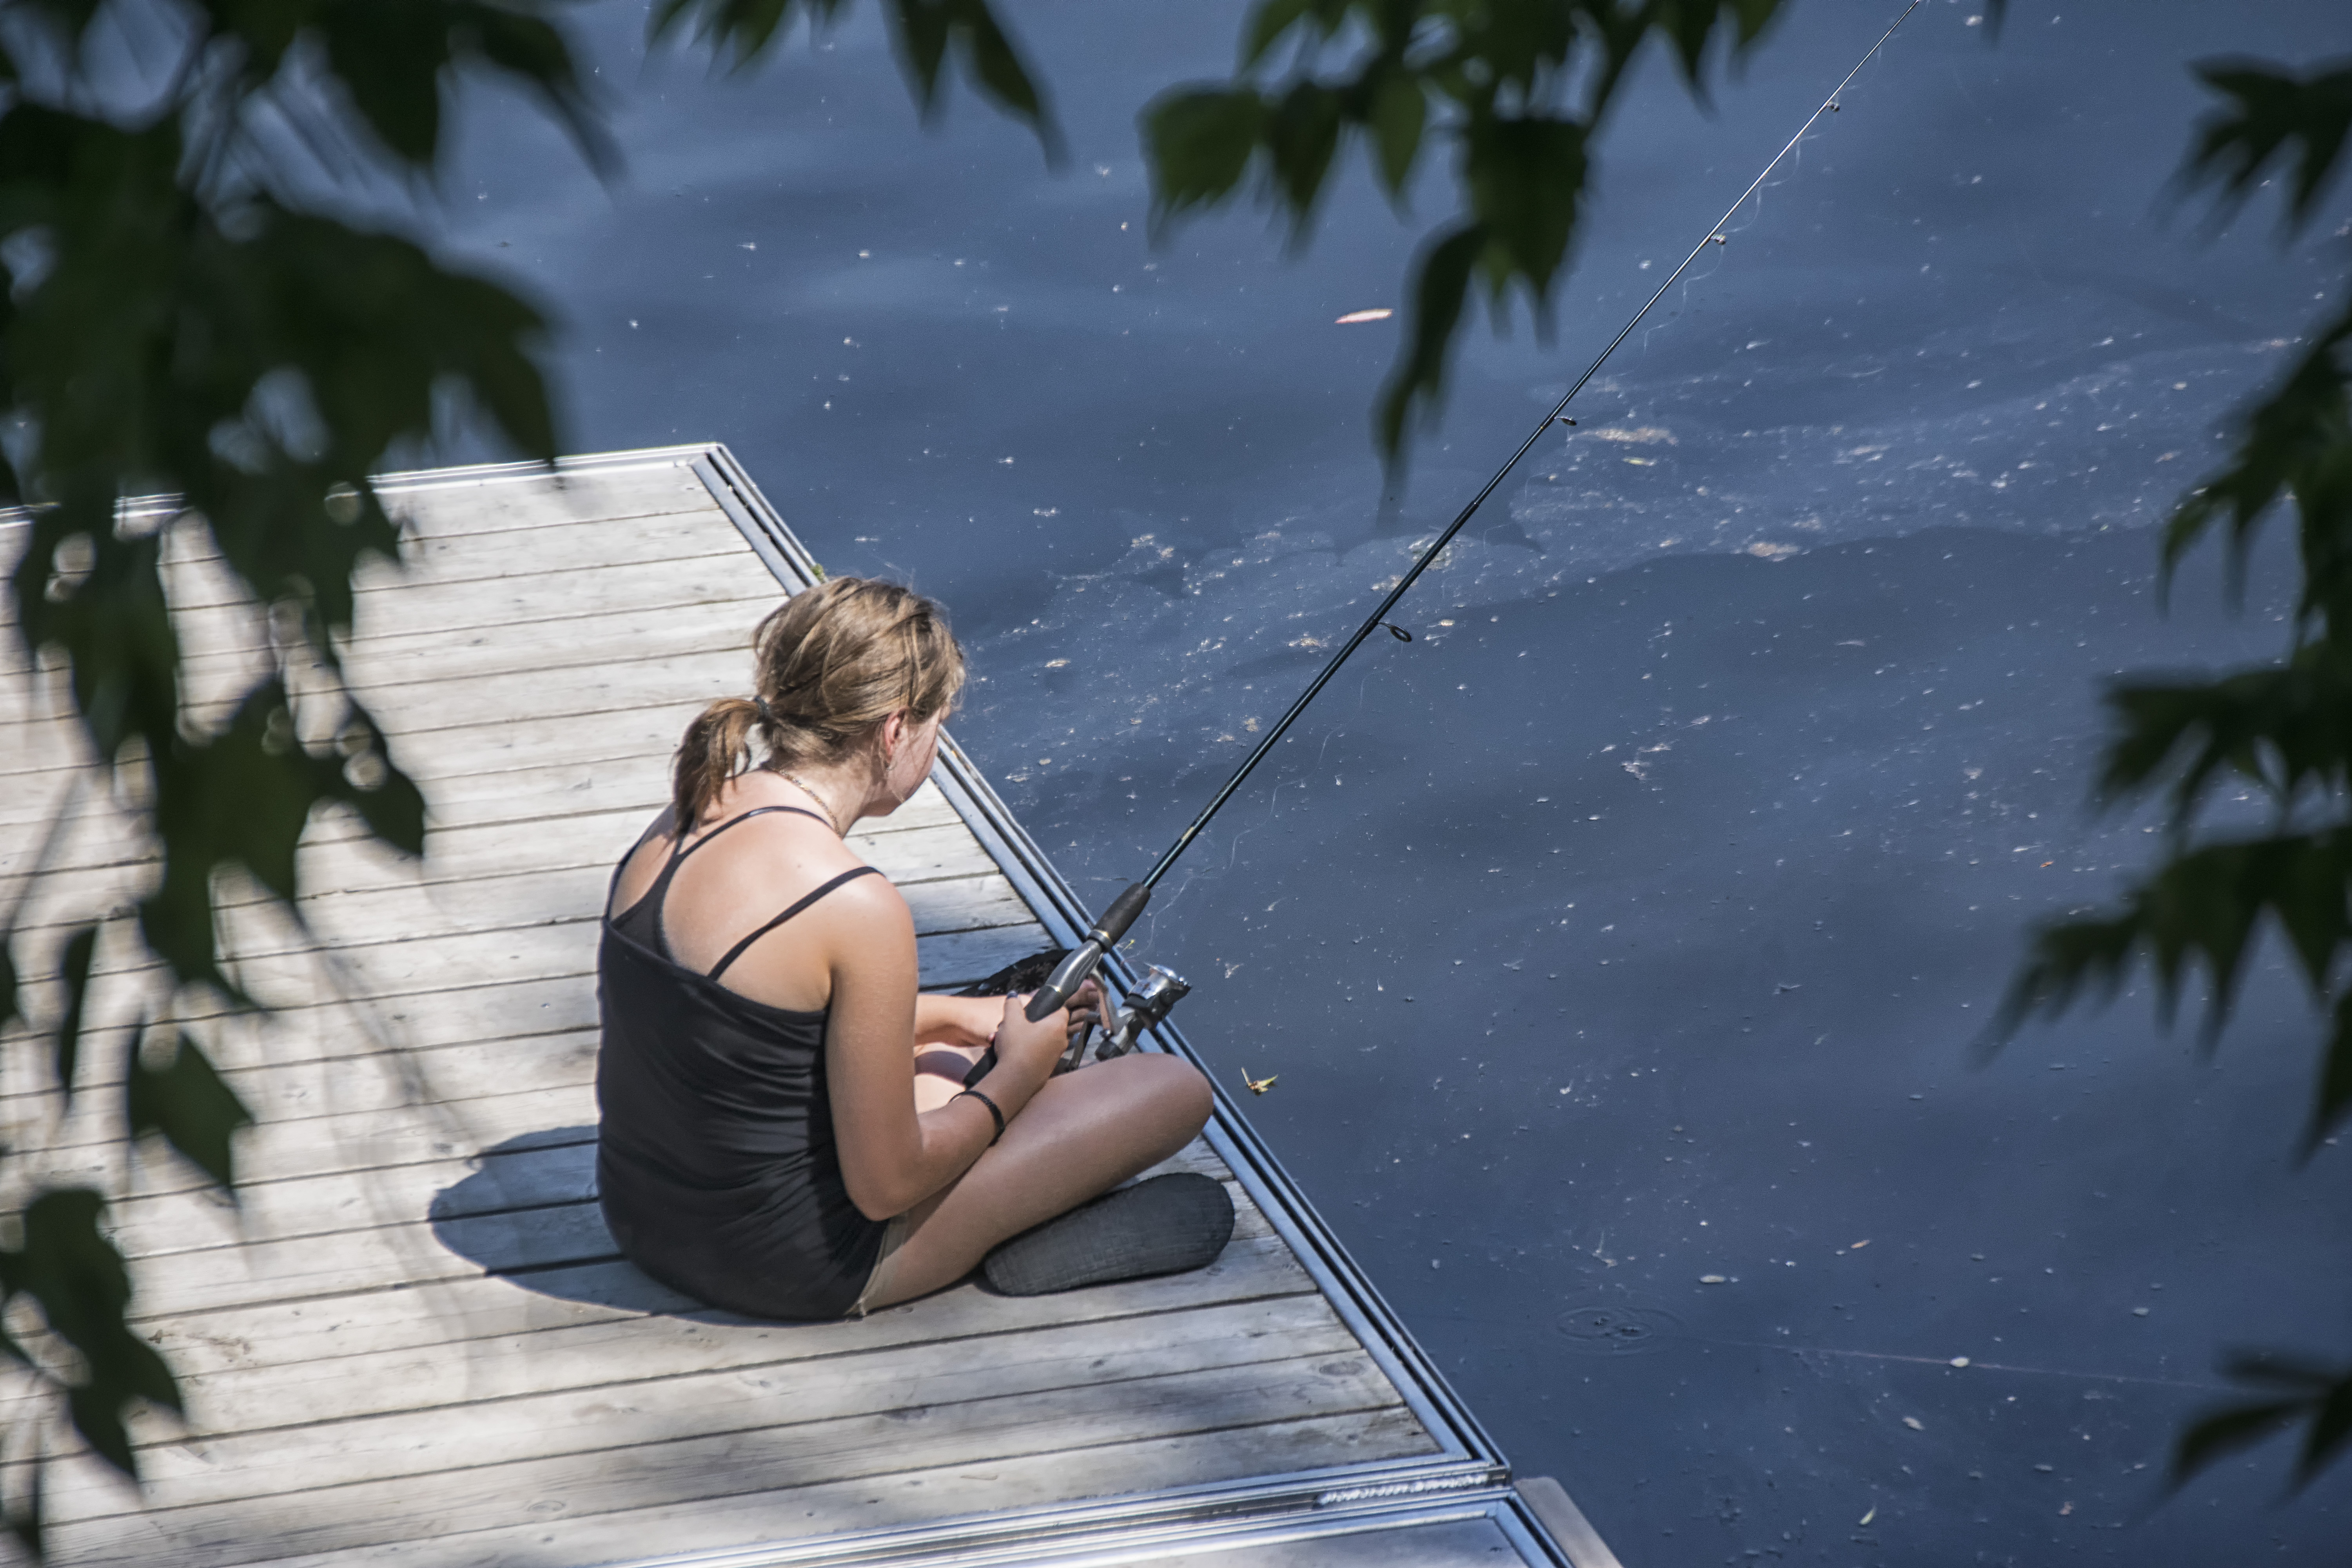
water, person, girl, sunlight, spring, reflection, blue, season, canada, photograph, beauty, quebec, personne, sherbrooke, photo shoot